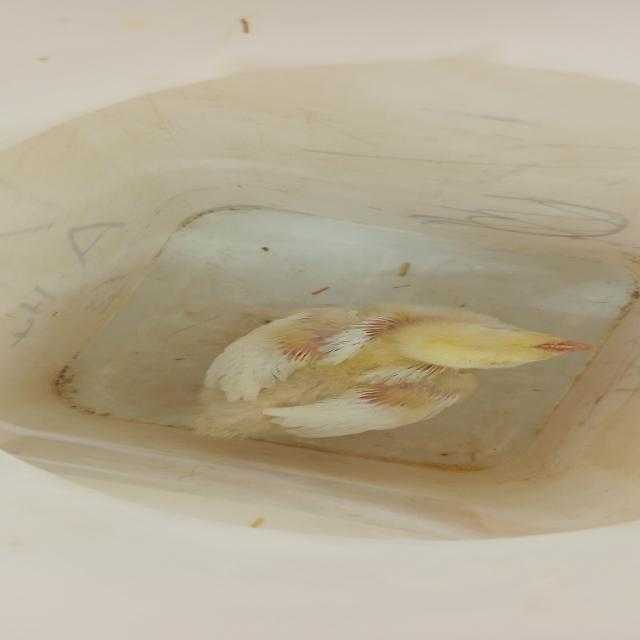
Weight: 403 g